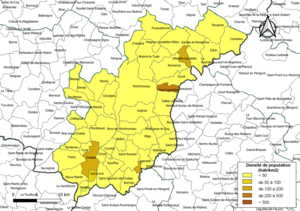
Carte des densités de population (millésimée 2016) des communes de la communauté de communes la Communauté de communes Lavalette Tude Dronne, département de la Charente, France. Composition au 1er janvier 2019.
La communauté de communes Lavalette Tude Dronne est une communauté de communes française, située dans le département de la Charente et la région Nouvelle-Aquitaine.